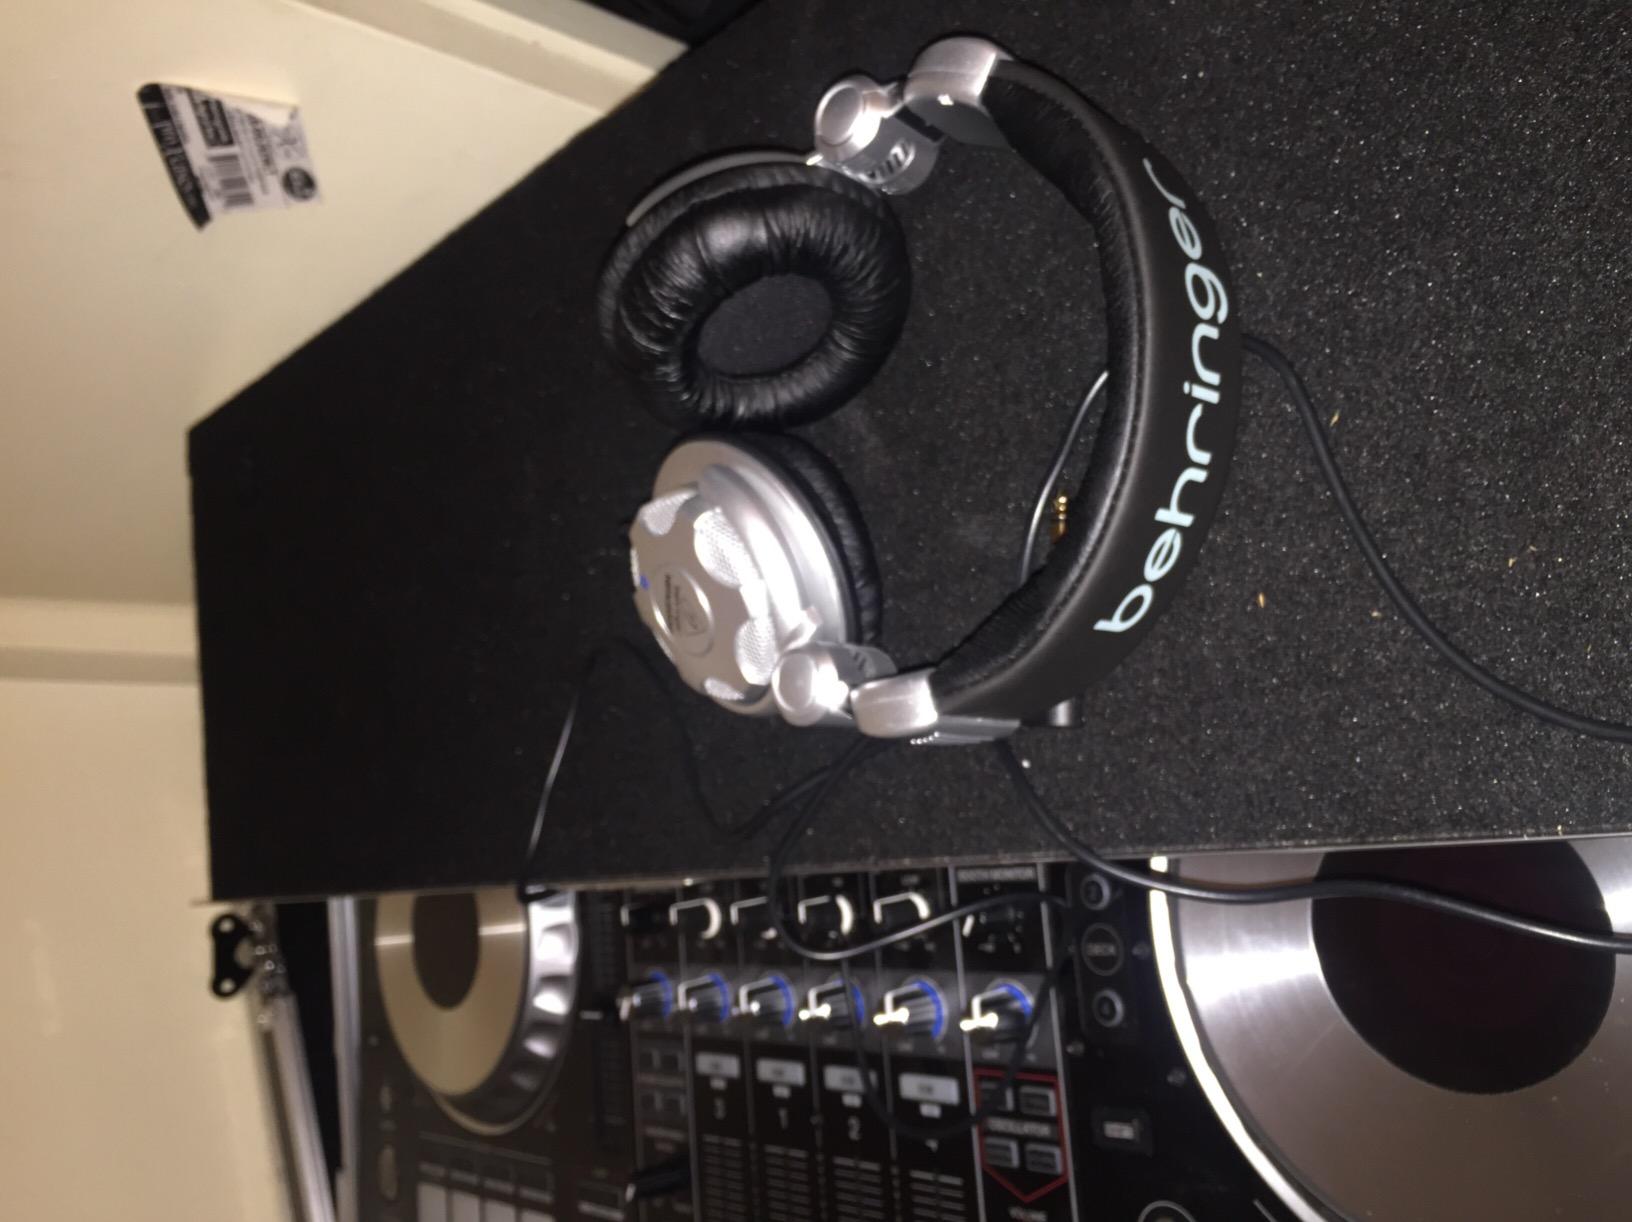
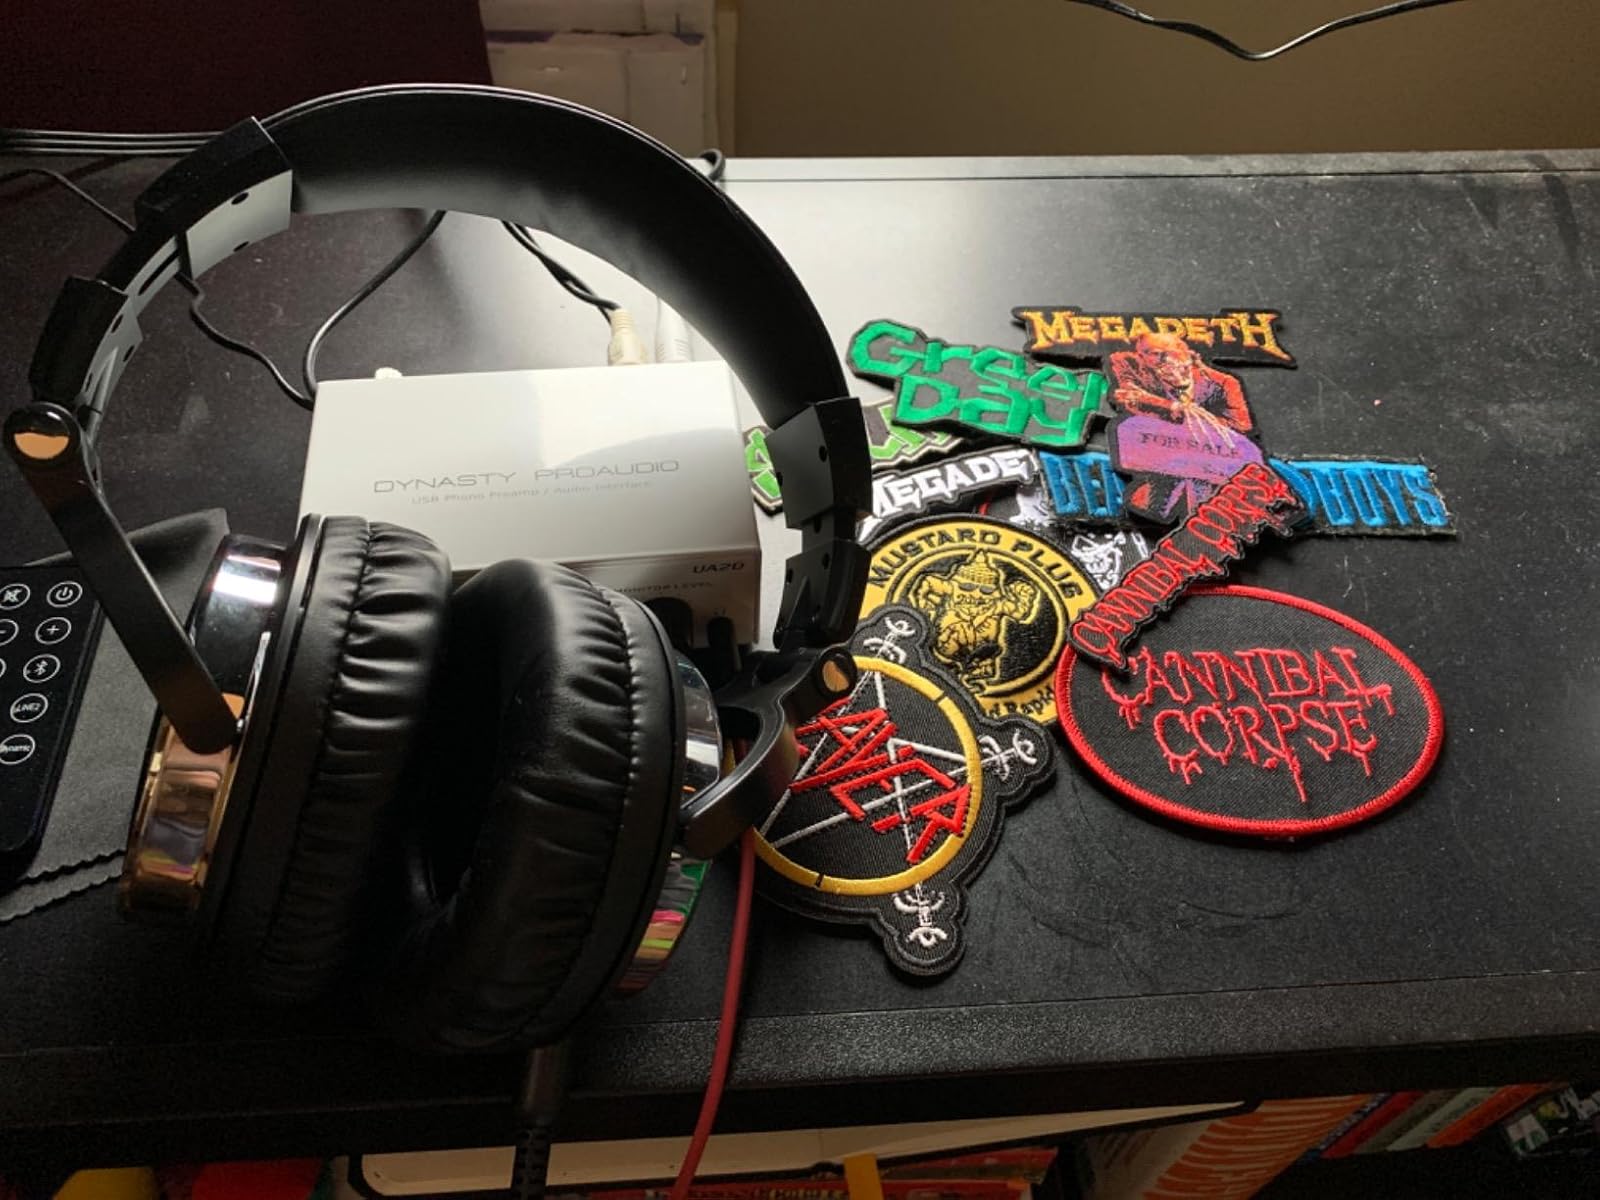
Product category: headphones
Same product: no